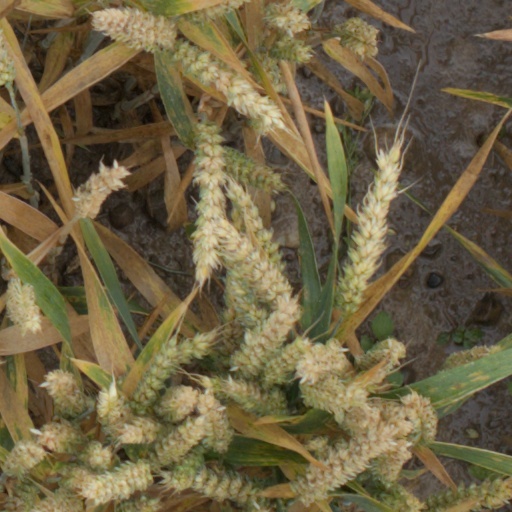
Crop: wheat